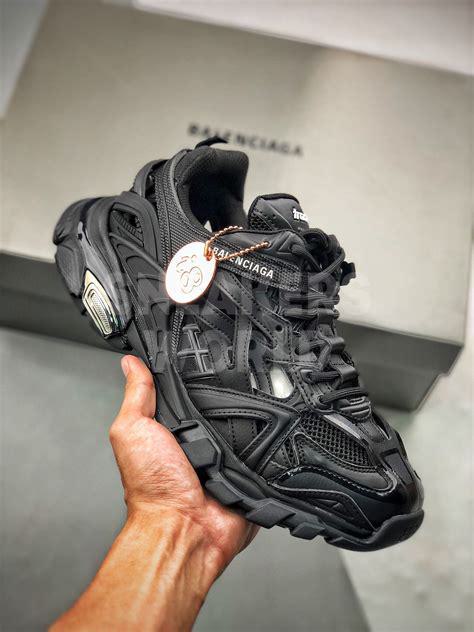
Brand: Balenciaga
Model: Track